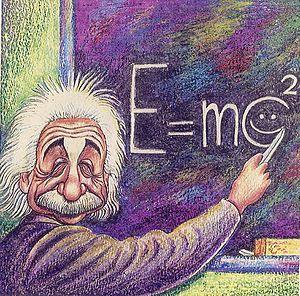
Javad Alizadeh est un dessinateur et illustrateur iranien, né le 9 janvier 1953 à Ardabil et vivant à Téhéran.